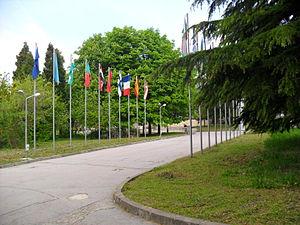
L'université technique de Varna, est une université bulgare située à Varna.